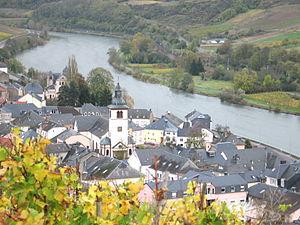
Le village de Wormeldange (Luxembourg) Lëtzebuergesch: Vue op Wuermeldeng
Wormeldange est une localité luxembourgeoise et le chef-lieu de la commune portant le même nom située dans le canton de Grevenmacher.